Oxford History of Western Music

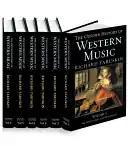

The Oxford History of Western Music is a narrative history from the "earliest notations" (taken to be around the eighth century) to the late twentieth century. It was written by the American musicologist Richard Taruskin. Published by Oxford University Press in 2005, it is a six-volume work on the various significant periods of Western music and their characteristic qualities, events and composition styles. A paperback edition in five volumes followed in 2009. Oxford University Press had previously published narrative histories of music, although Taruskin's was the first sole author work, spanning over 4000 pages.